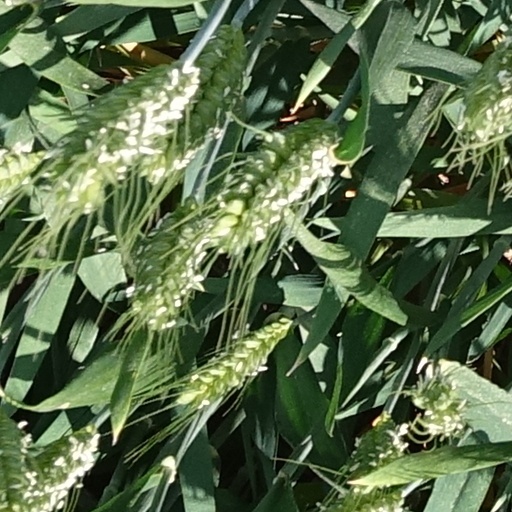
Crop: wheat